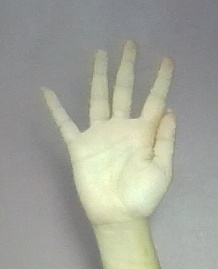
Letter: sheen